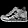
Label: Sneaker